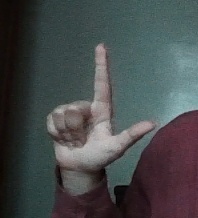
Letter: laam